Harpsong

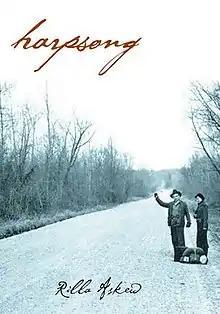
First edition

Harpsong is a novel by Rilla Askew published in 2007. It is volume one in Oklahoma Stories and Storytellers, from University of Oklahoma Press.